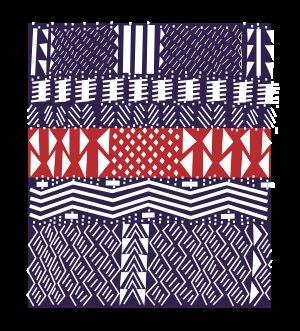
Fais est un atoll surélevé situé approximativement à 87 kilomètres à l'est d'Ulithi et 251 km au nord-est de Yap, dans les îles Carolines dans l'océan Pacifique. Il appartient aux îles extérieures de Yap. Du point de vue administratif, c'est une municipalité de l'État de Yap, dans les États fédérés de Micronésie.